History of Middle Eastern people in Metro Detroit

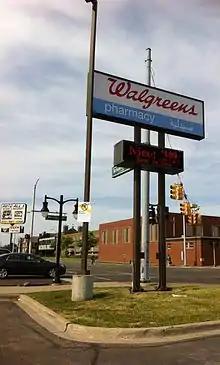
A Walgreens in Dearborn with Arabic signage

Arriving in the early 1870s, the first Middle Eastern settlers in the Detroit area were Lebanese people. Most of them were Christians, including Maronites, Melkites, and Eastern Orthodox. Some immigrants were Sunni Muslims and Shia Muslims. Some Druze also immigrated. A February 6, 1900 article in the "Detroit Free Press" stated that "Detroit's Colony of Syrians" included 75-100 people, mostly Lebanese Maronites. The Lebanese worked as peddlers and shopkeepers. Henry Ford's factories had 555 Syrian employees, including many recently arrived Muslims, by 1916. 9,000 Arabic-speakers were among the residents of Detroit in 1930. Of them, 6,000 were Syrians. The remainder included Assyrians, Yemenis, and Palestinians. Immigrants from the Levant were originally labeled as being from the Ottoman Province of Syria. After 1920 the Ottoman Empire collapsed and European colonial administrators divided the areas in the Levant into Lebanon, Palestine, and Syria. Therefore immigrants into the Detroit began to be classified as Lebanese, Palestinians, and Syrians.